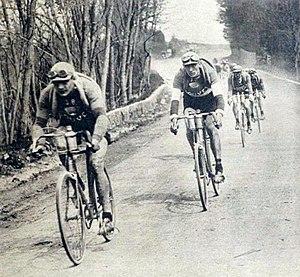
Paris-Tours 1922, Brunier devant F. Pelissier, et H. Pelissier le futur vainqueur.
Paris-Tours est une course cycliste française créée en 1896. C'est l'une des plus anciennes et des plus prestigieuses courses du calendrier professionnel. Se déroulant en automne, elle partage avec le Tour de Lombardie le surnom de « Classique des feuilles mortes ». Son profil plat et découvert la rend très prisée des sprinteurs, mais de nombreux puncheurs et baroudeurs s'y sont également imposé.